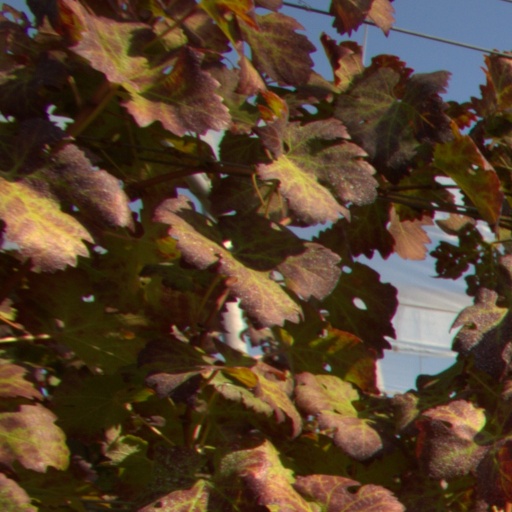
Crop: grape